Università Cattolica del Sacro Cuore

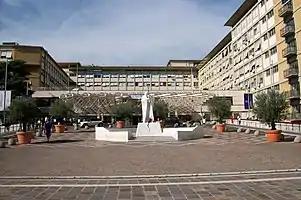
Main entrance to the Agostino Gemelli University Policlinic: It serves as the teaching hospital for the medical school of the Università Cattolica del Sacro Cuore.

On 1 November 2011, the code of ethics was introduced. This document contains the values that characterise the Cattolica and the rules of conduct. Each student must sign the code before enrolling. The code is based on principles such as integrity, honesty, legality, solidarity, subsidiarity, hospitality, dialogue, excellence, dignity, the promotion of merit, and individual skills, as well as the prevention and rejection of any unjust discrimination, violence, abuse and improper treatment. The code is formulated to implement the Treaty of Lisbon.